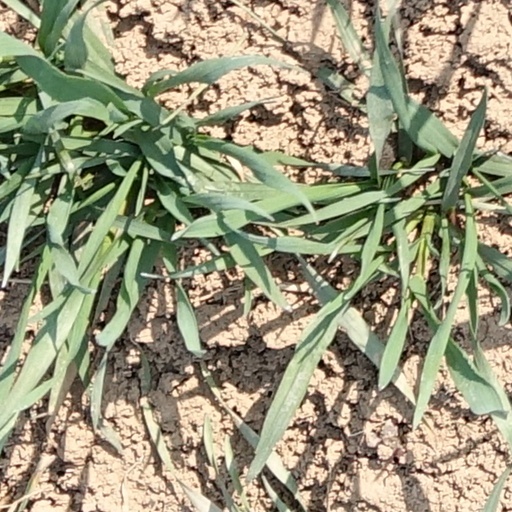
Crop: wheat